Mike White (American football coach)

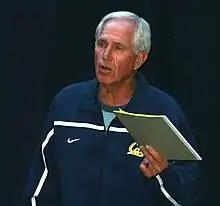
White in 2007

Michael Kavanaugh White (born January 4, 1936) is an American former football player and coach. He has 16 years experience as a head coach, including stints at the University of California, Berkeley (1972–1977), the University of Illinois (1980–1987) and the Oakland Raiders of the National Football League (NFL) (1995–1996).